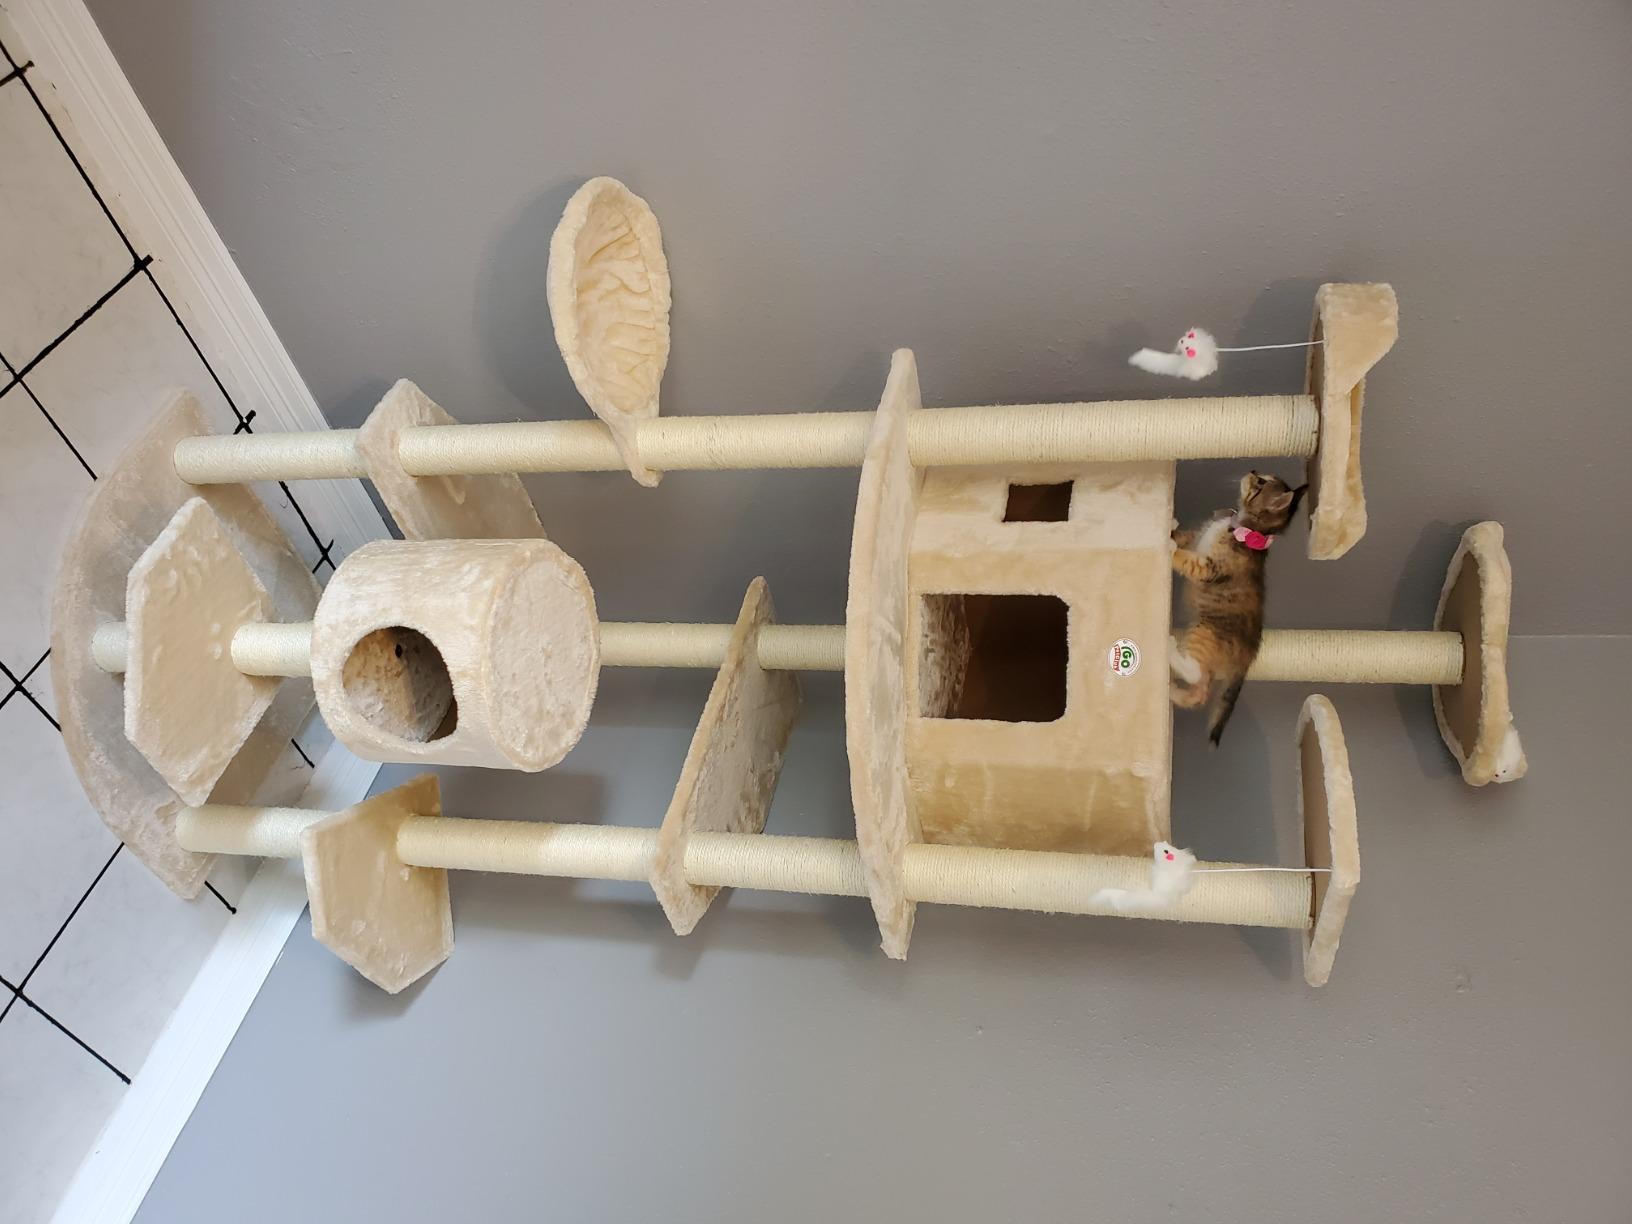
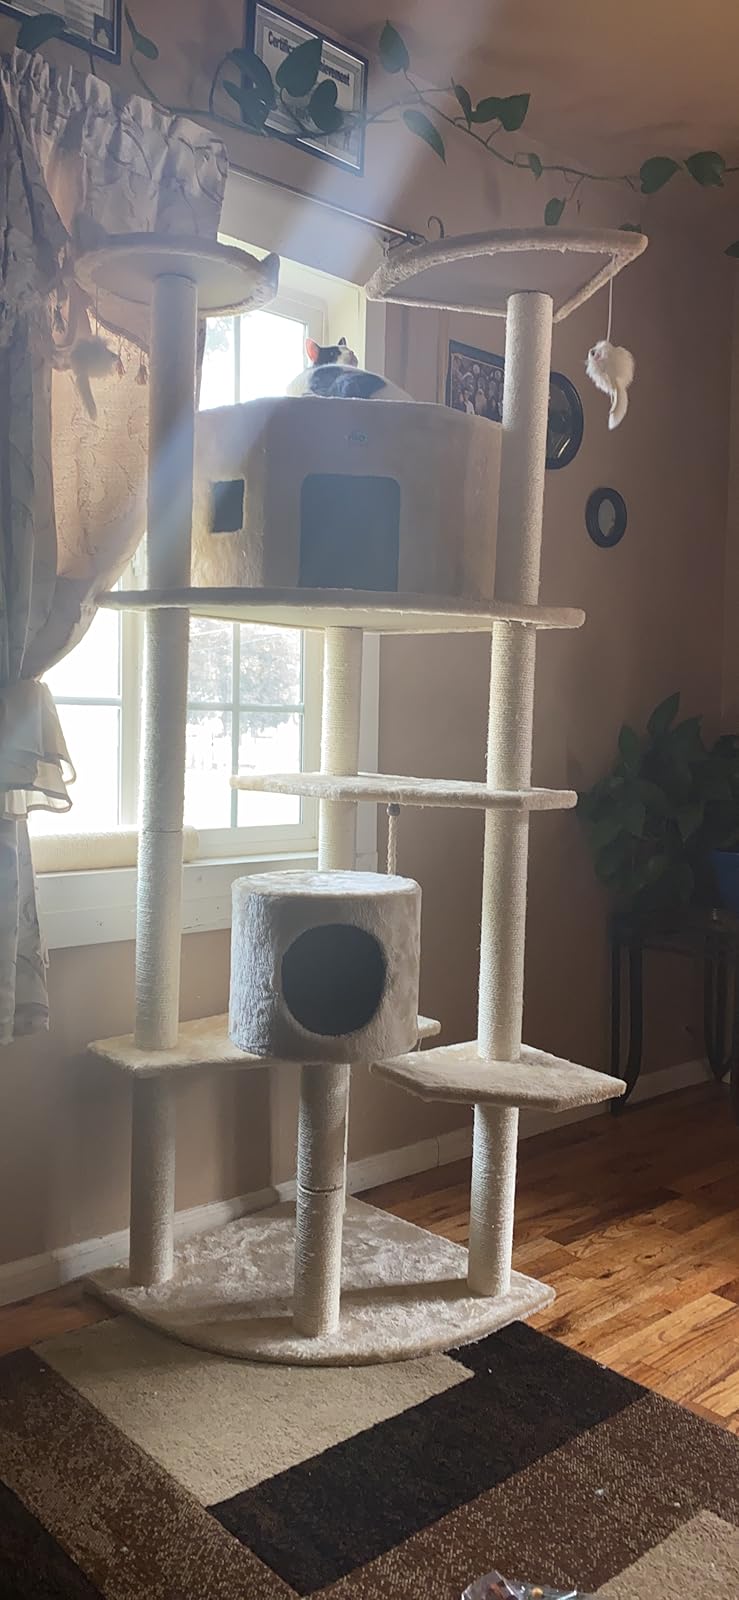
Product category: items_cat tree
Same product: yes